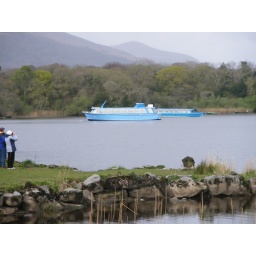
Tour boats on the lake by Ross Castle